John Maine

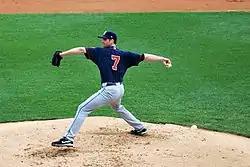
Maine with the Binghamton Mets on June 13, 2010

In January, the Mets and John Maine agreed to arbitration, signing Maine to a one-year, $3.3 million contract (with an additional $225,000 that can be earned in performance bonuses).